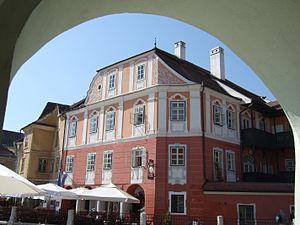
la Maison du Luxembourg, Piata Mica This is a photo of a historic monument in județul Sibiu, classified with number SB-II-m-A-12119